Yampa Valley Airport

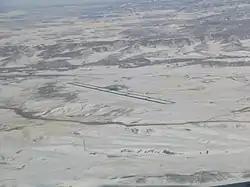
Aerial view, December 2004

Yampa Valley Regional Airport is in Routt County, Colorado, United States, serving the communities of Steamboat Springs, Hayden, and Craig, Colorado. The airport is two miles southeast of Hayden, about 20 miles east of Craig and about west of Steamboat Springs. It has the only scheduled passenger flights in northwest Colorado. It is also used by larger business jets that cannot use the smaller Steamboat Springs Airport (Bob Adams Field).